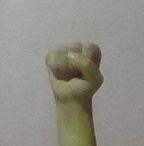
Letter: saad